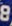
Number: 8